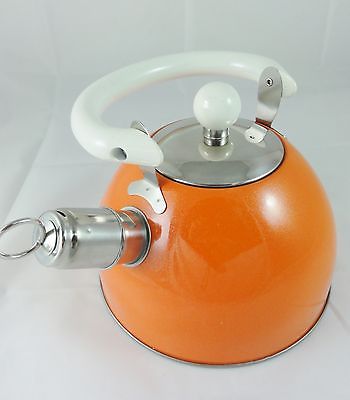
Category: kettle